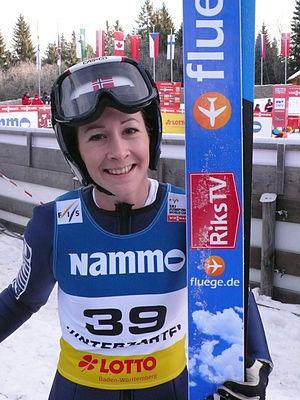
Helena Olsson Smeby
Helena Olsson Smeby, née Helena Olsson le 15 novembre 1983 à Sysslebäck en Suède, est une sauteuse à ski suédo-norvégienne.